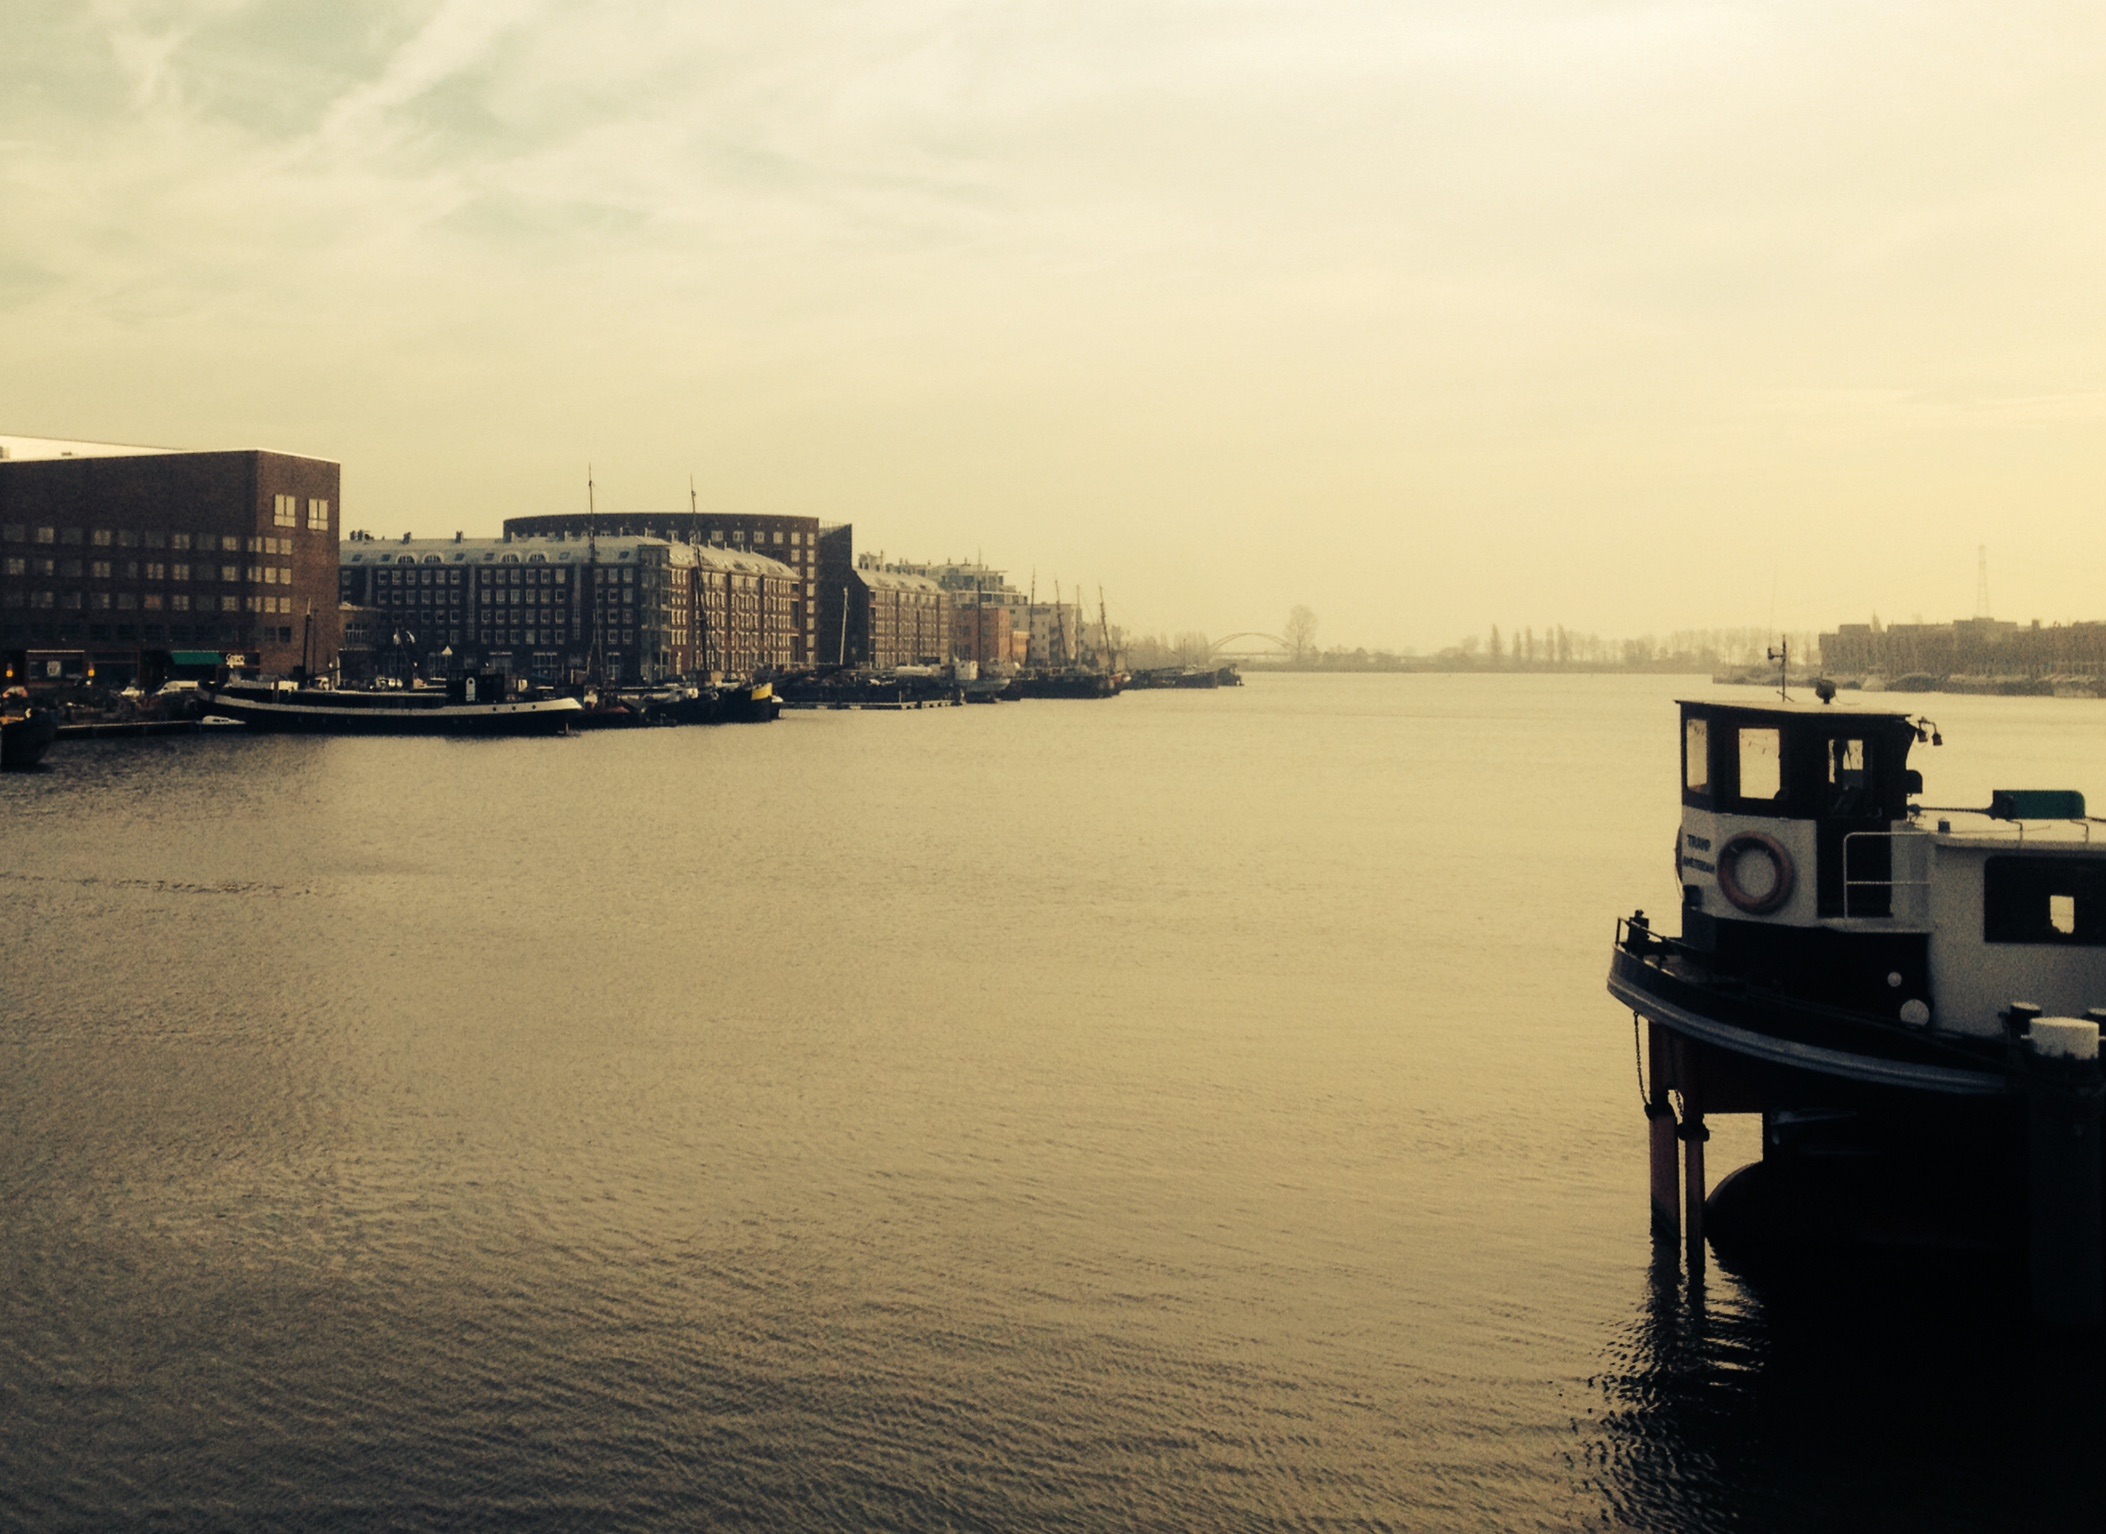
sea, coast, water, horizon, dock, sunrise, sunset, bridge, skyline, morning, dawn, city, pier, river, canal, cityscape, dusk, evening, reflection, vehicle, bay, harbor, waterway, body of water, ferry, channel, atmospheric phenomenon